Kunguma Chimil

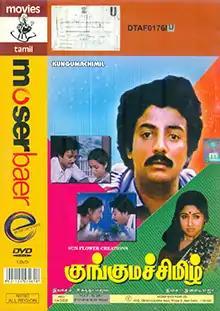
VCD cover

Kunguma Chimil is a 1985 Indian Tamil-language film written and directed by R. Sundarrajan. The film stars Mohan, Ilavarasi, Revathi and Chandrasekhar. It was released on 23 August 1985.